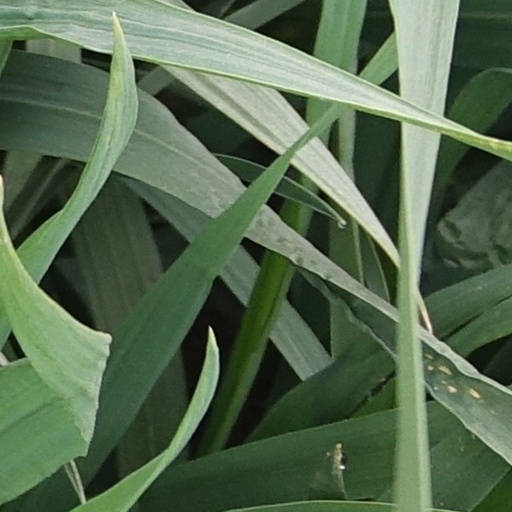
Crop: wheat